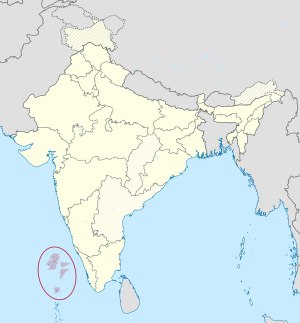
Lakshadweep
Kort over Indien med Lakshadweep markeret
Lakshadweep er det mindste unionsterritorium i Indien. Det består af 12 koralatoller, tre koralrev, og fem sandbanker. Arealet af øerne er 32 km². Øerne ligger i det Arabiske Hav 200 til 300 km ud for kysten ved Kerala. Elleve af øerne er beboede. Der er adskillige småøer som ikke er optalt.